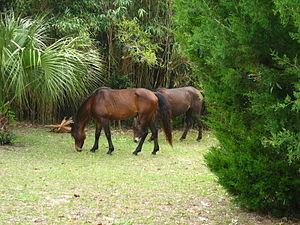
Les chevaux de l'île de Cumberland sont un groupe de chevaux retournés à l'état sauvage, vivant sur l'île de Cumberland, dans l'État américain de Géorgie. La légende populaire veut que ces animaux soient arrivés sur l'île au XVIᵉ siècle, avec des conquistadors espagnols. Il est peu probable que des chevaux laissés par les Espagnols aient survécu. La population actuelle descend vraisemblablement de chevaux amenés sur l'île au XVIIIᵉ siècle par les Anglais. L'île de Cumberland est devenue une zone protégée en 1972, avec la création du National Park Service. Ces chevaux sont similaires aux spécimens vivant sur les îles de Chincoteague et d'Assateague. Le nombre d'individus est estimé entre 150 et 200 sur l'île. Ils ont une espérance de vie relativement courte, à cause de parasites, de maladies et de l'environnement hostile. En 2000, une étude comportementale montre que cette population est marquée par une certaine instabilité, avec un grand nombre d'étalons dominants, une rapide dispersion des jeunes chevaux, et une fréquence élevée de changement de groupes chez les juments.